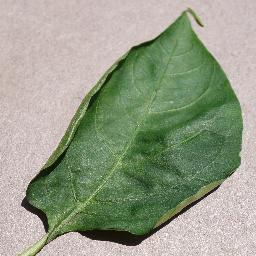
Label: Pepper,_bell___healthy